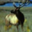
Label: deer